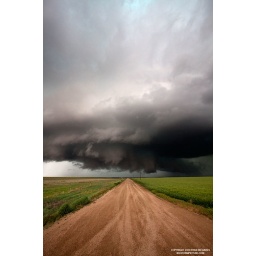
A wall cloud beneath a tornado-warned HP supercell in Colorado.